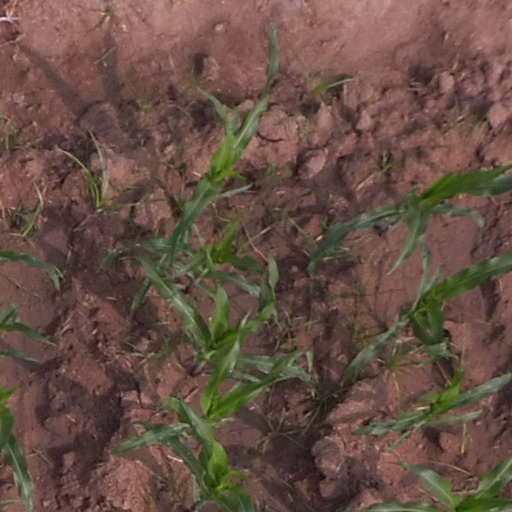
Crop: maize; corn